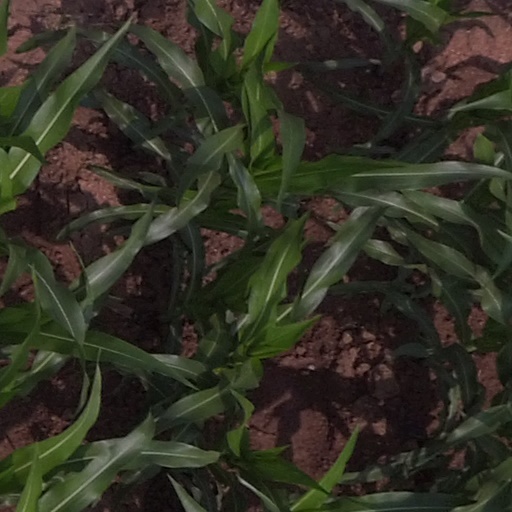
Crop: maize; corn